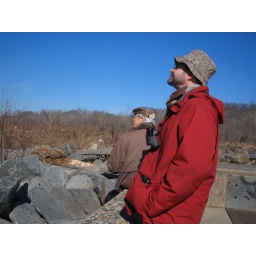
Not a bird in the sky